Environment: real
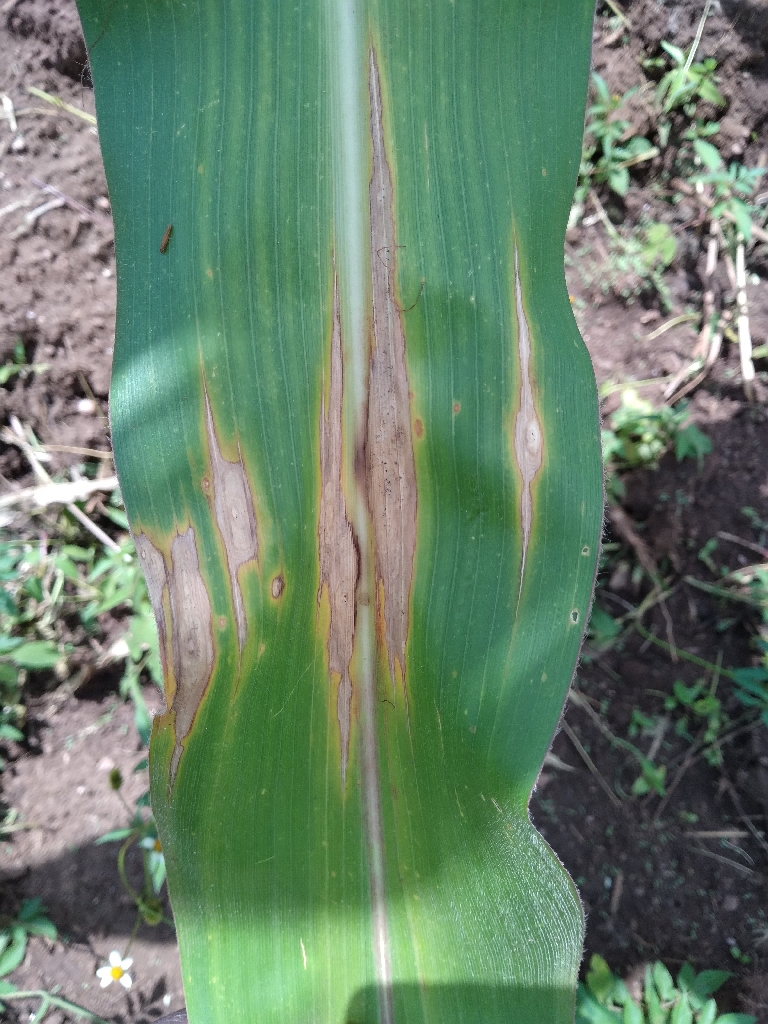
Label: northern_corn_leaf_blight